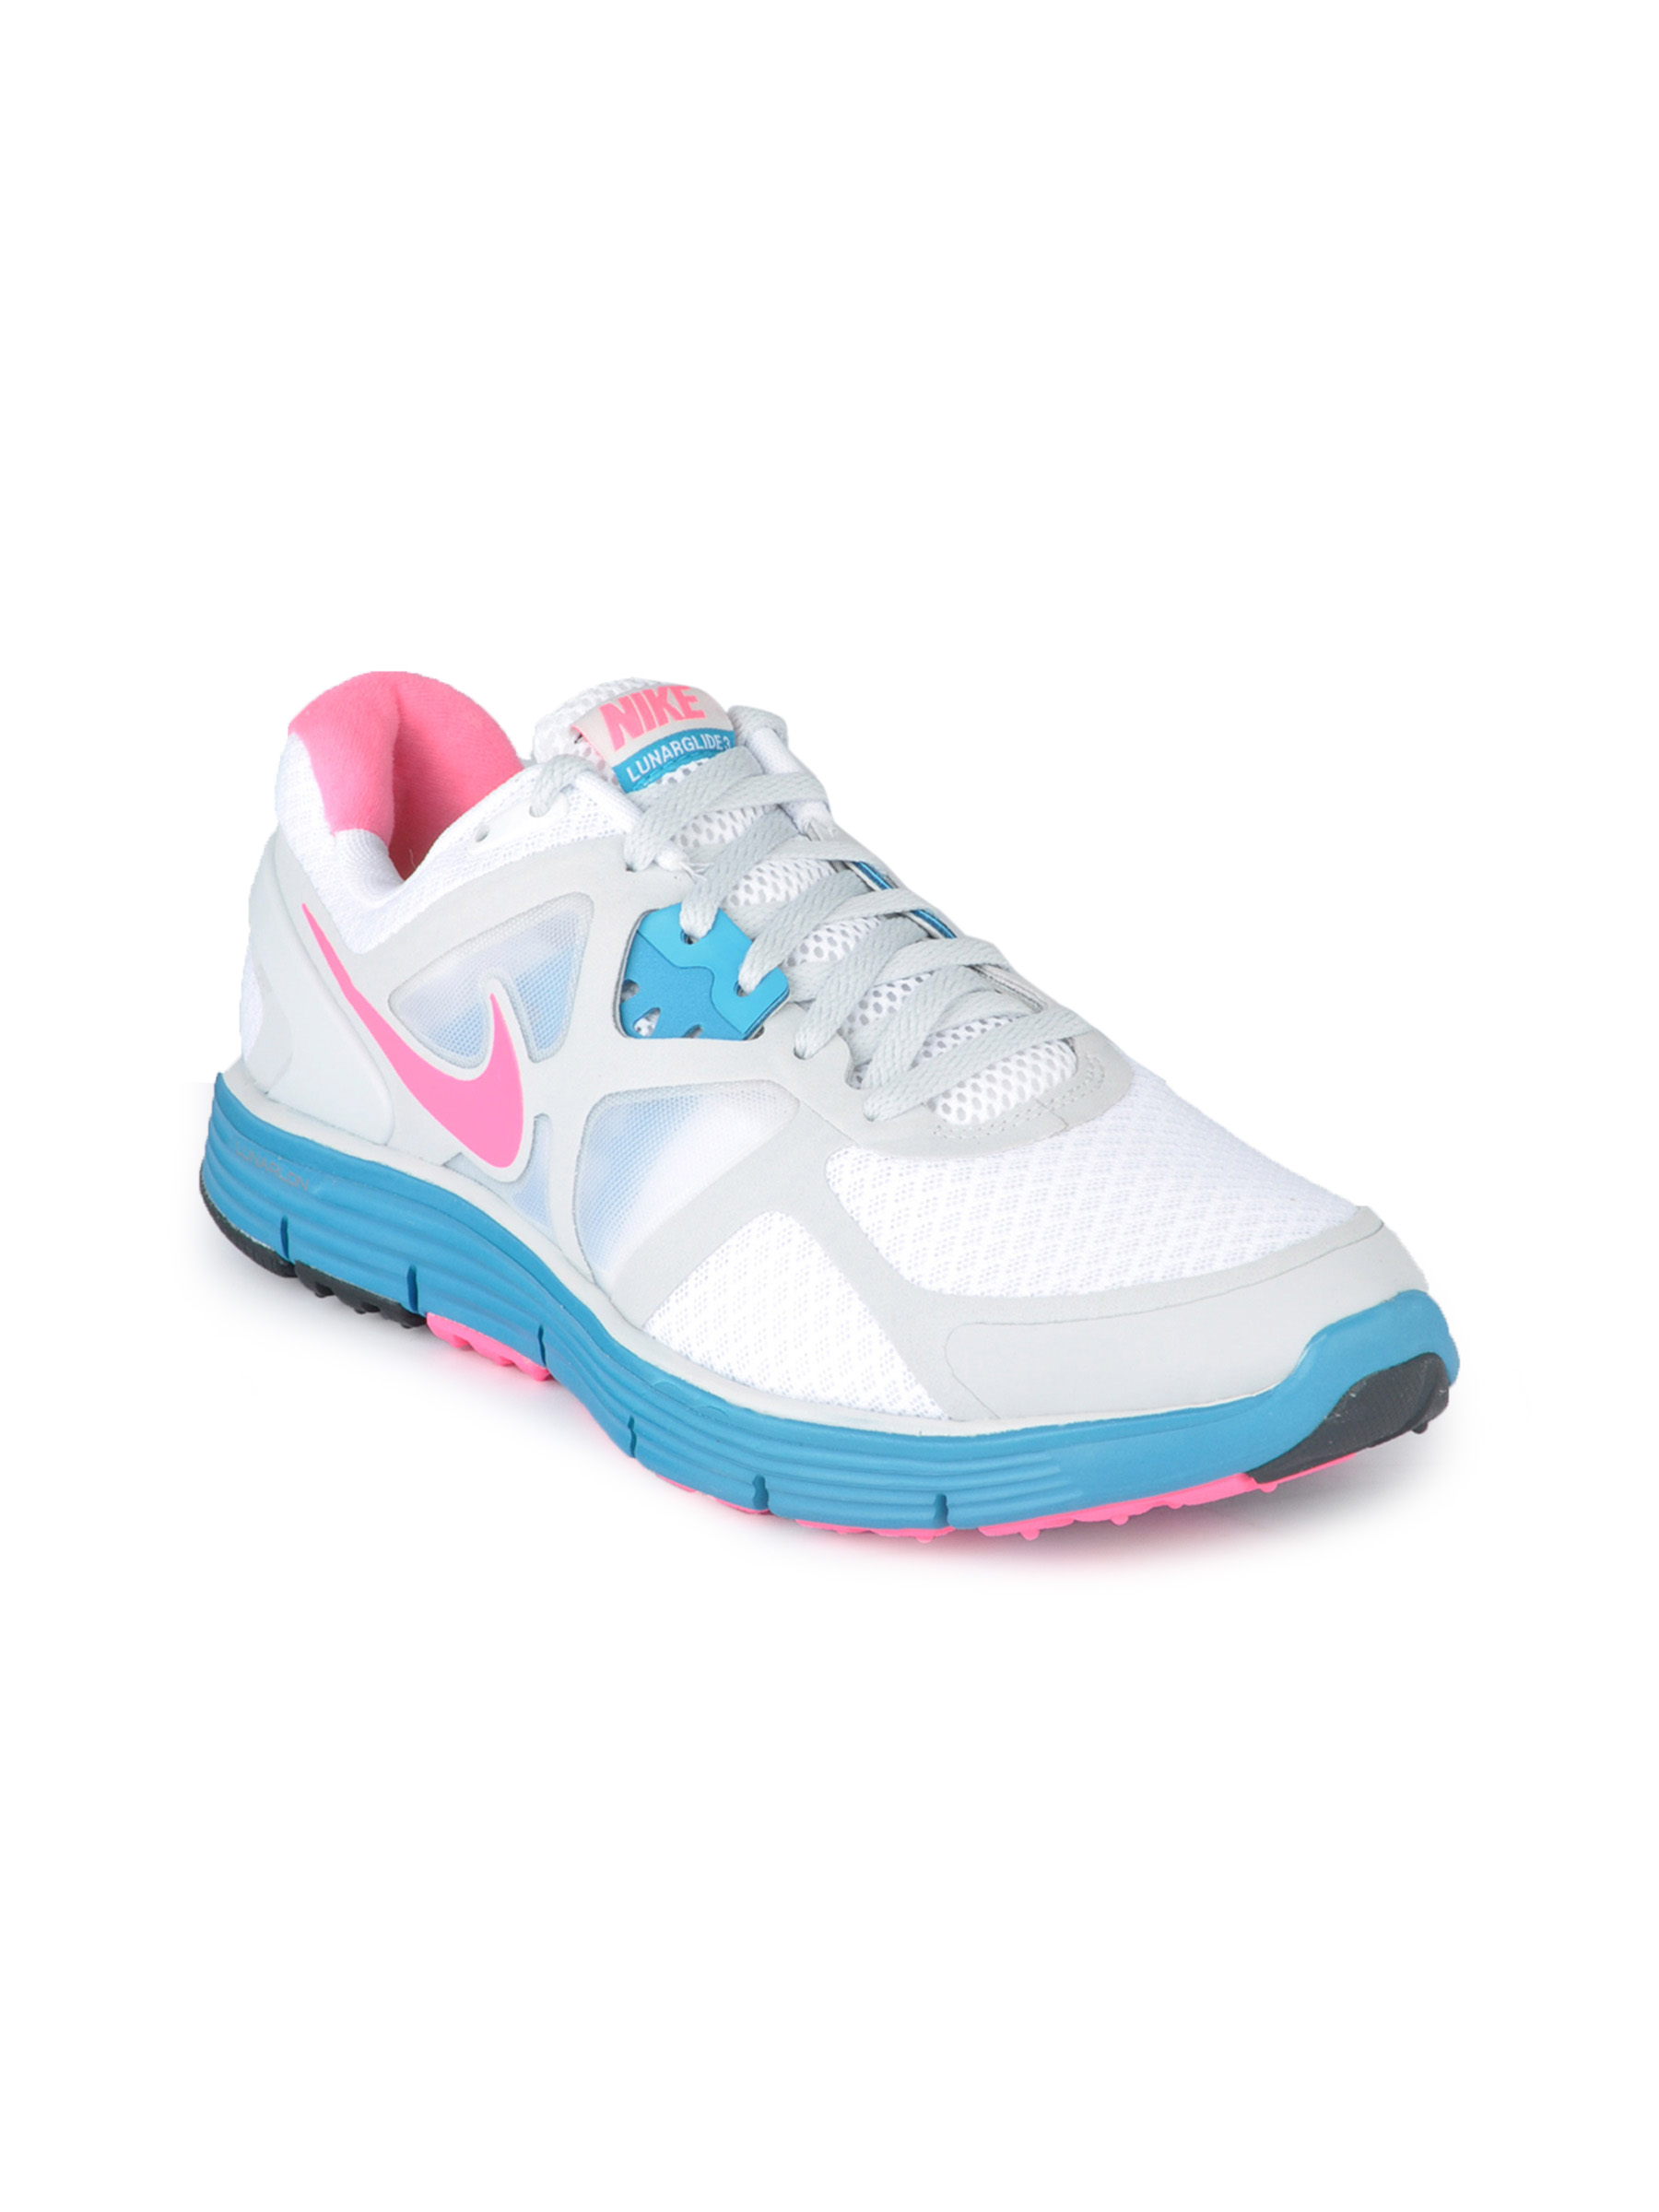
Nike Women Lunarglide+ 3 White Sports Shoes
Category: Footwear / Shoes / Sports Shoes
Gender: Women
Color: White
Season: Fall 2011
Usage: Sports